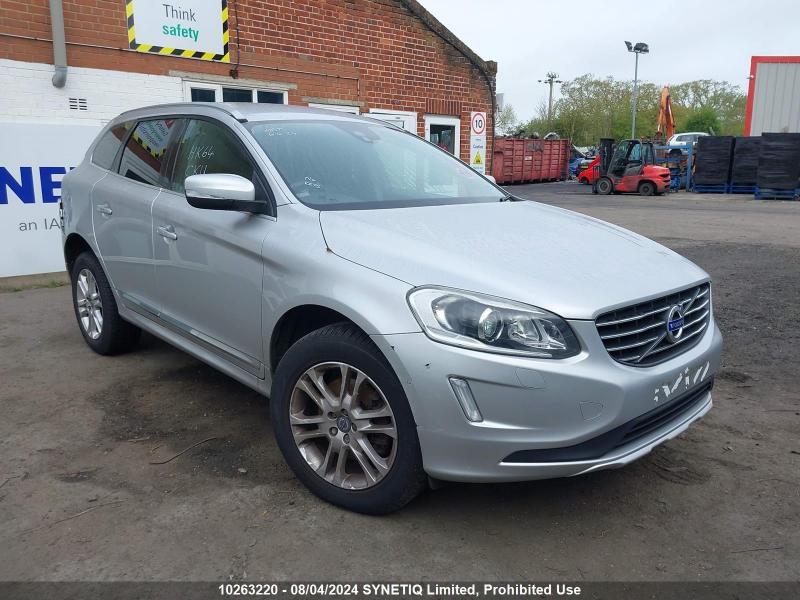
Aucun dommage détecté.
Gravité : aucun